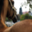
Label: horse